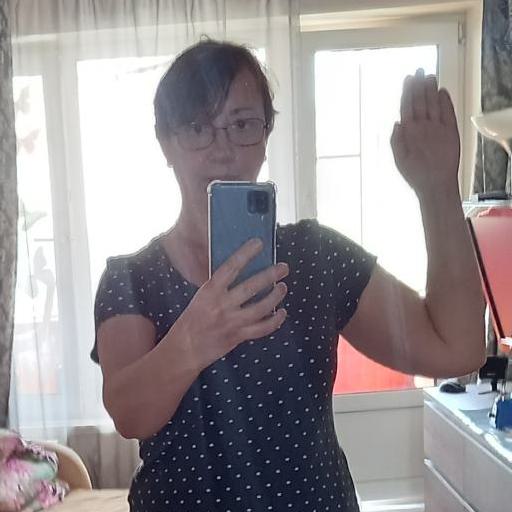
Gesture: no_gesture